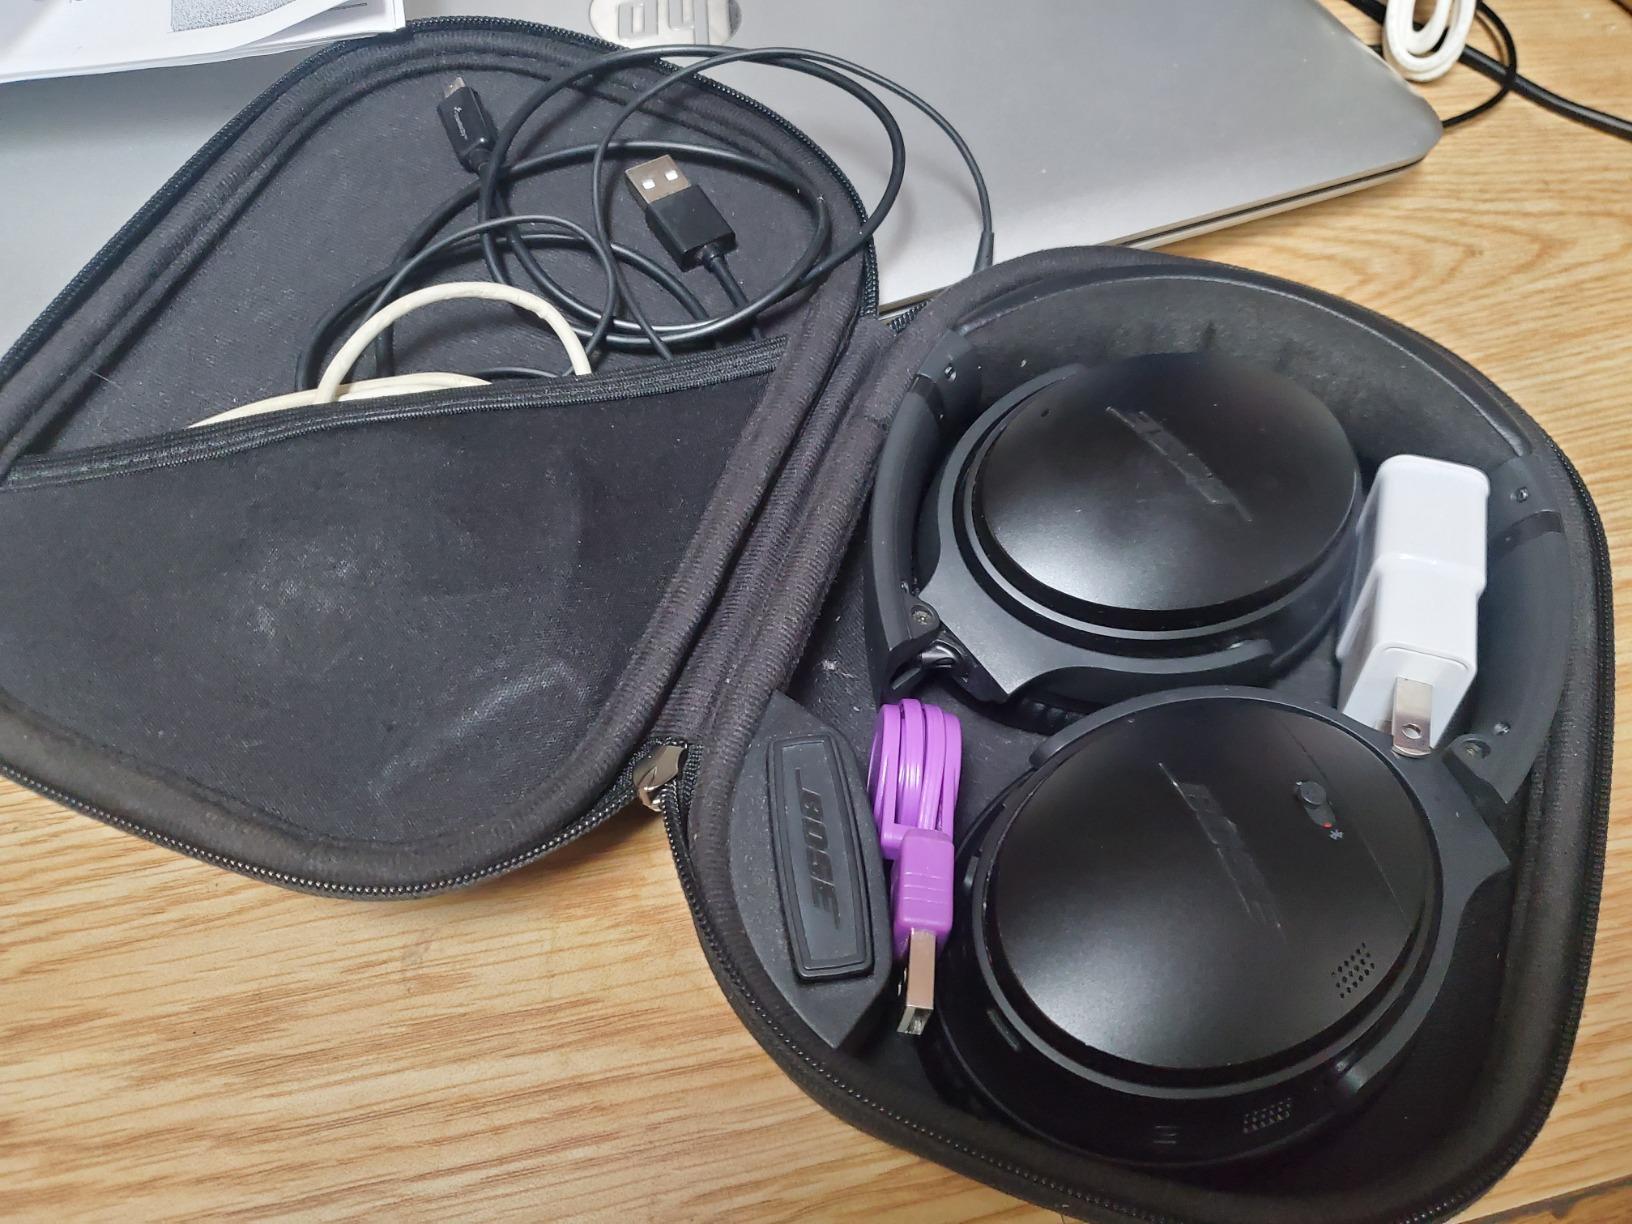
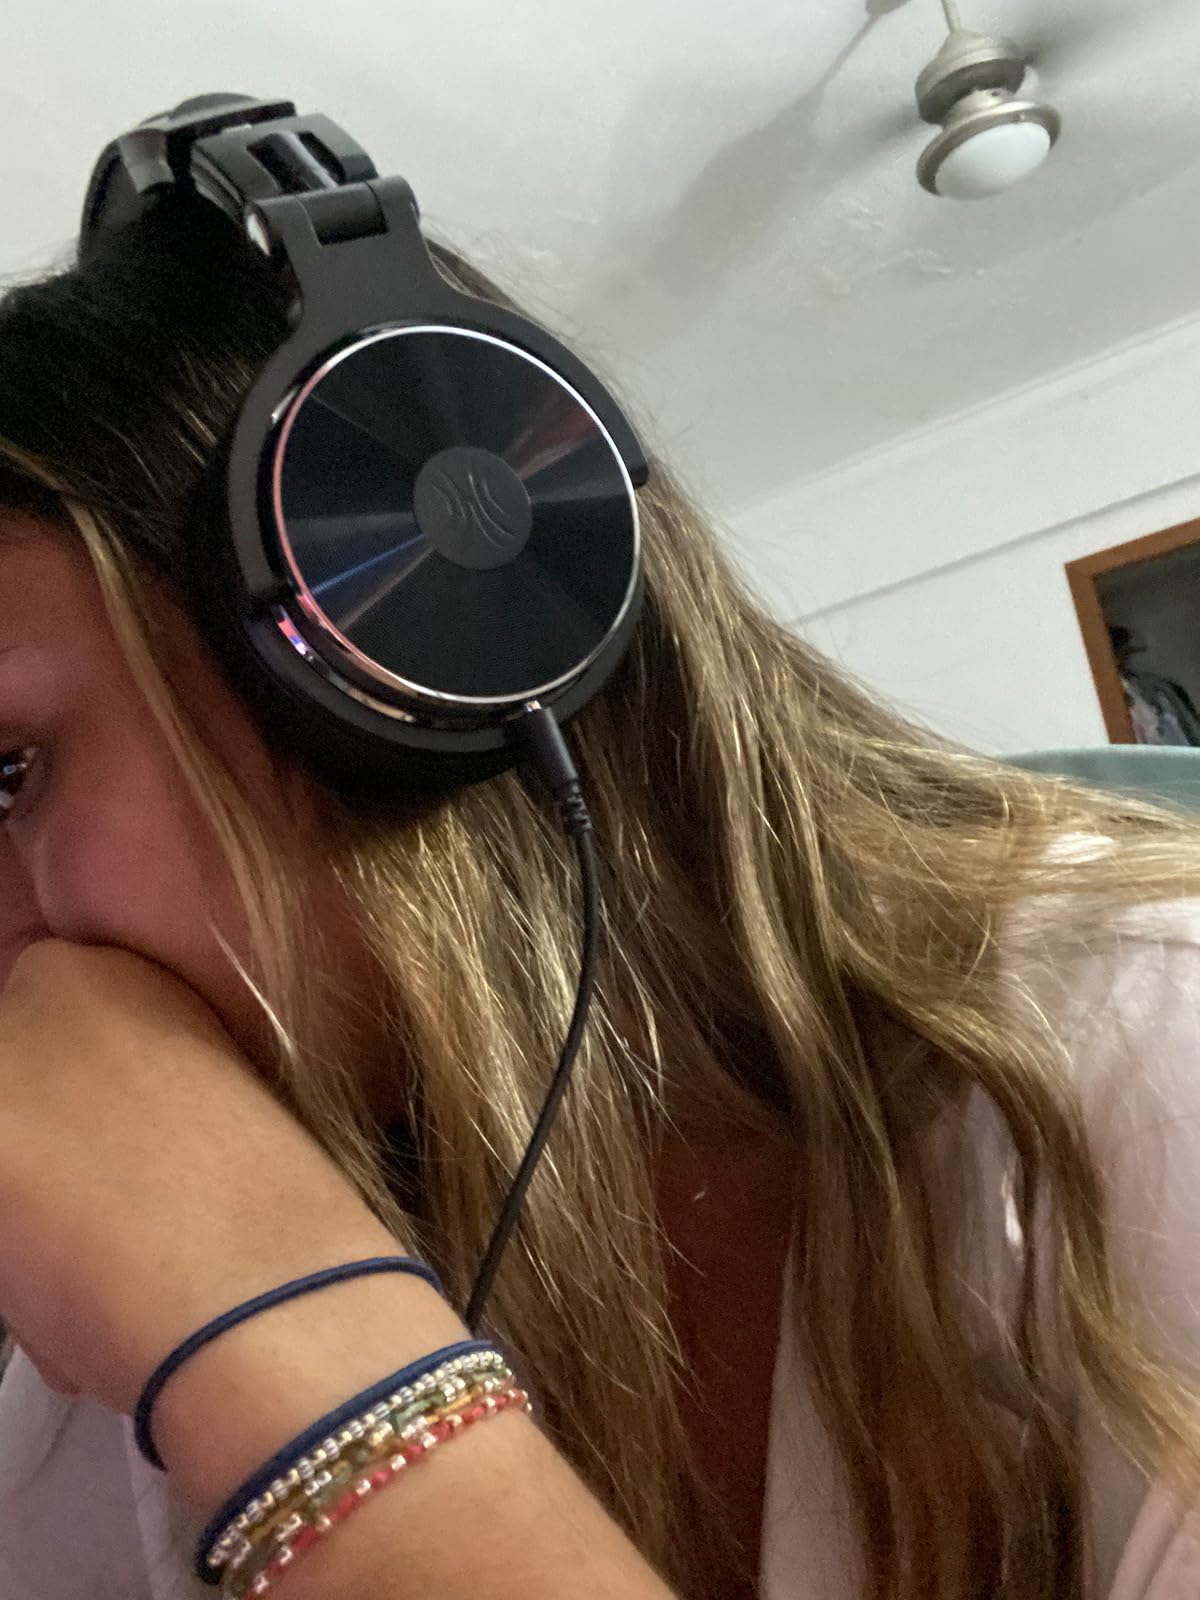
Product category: headphones
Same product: no